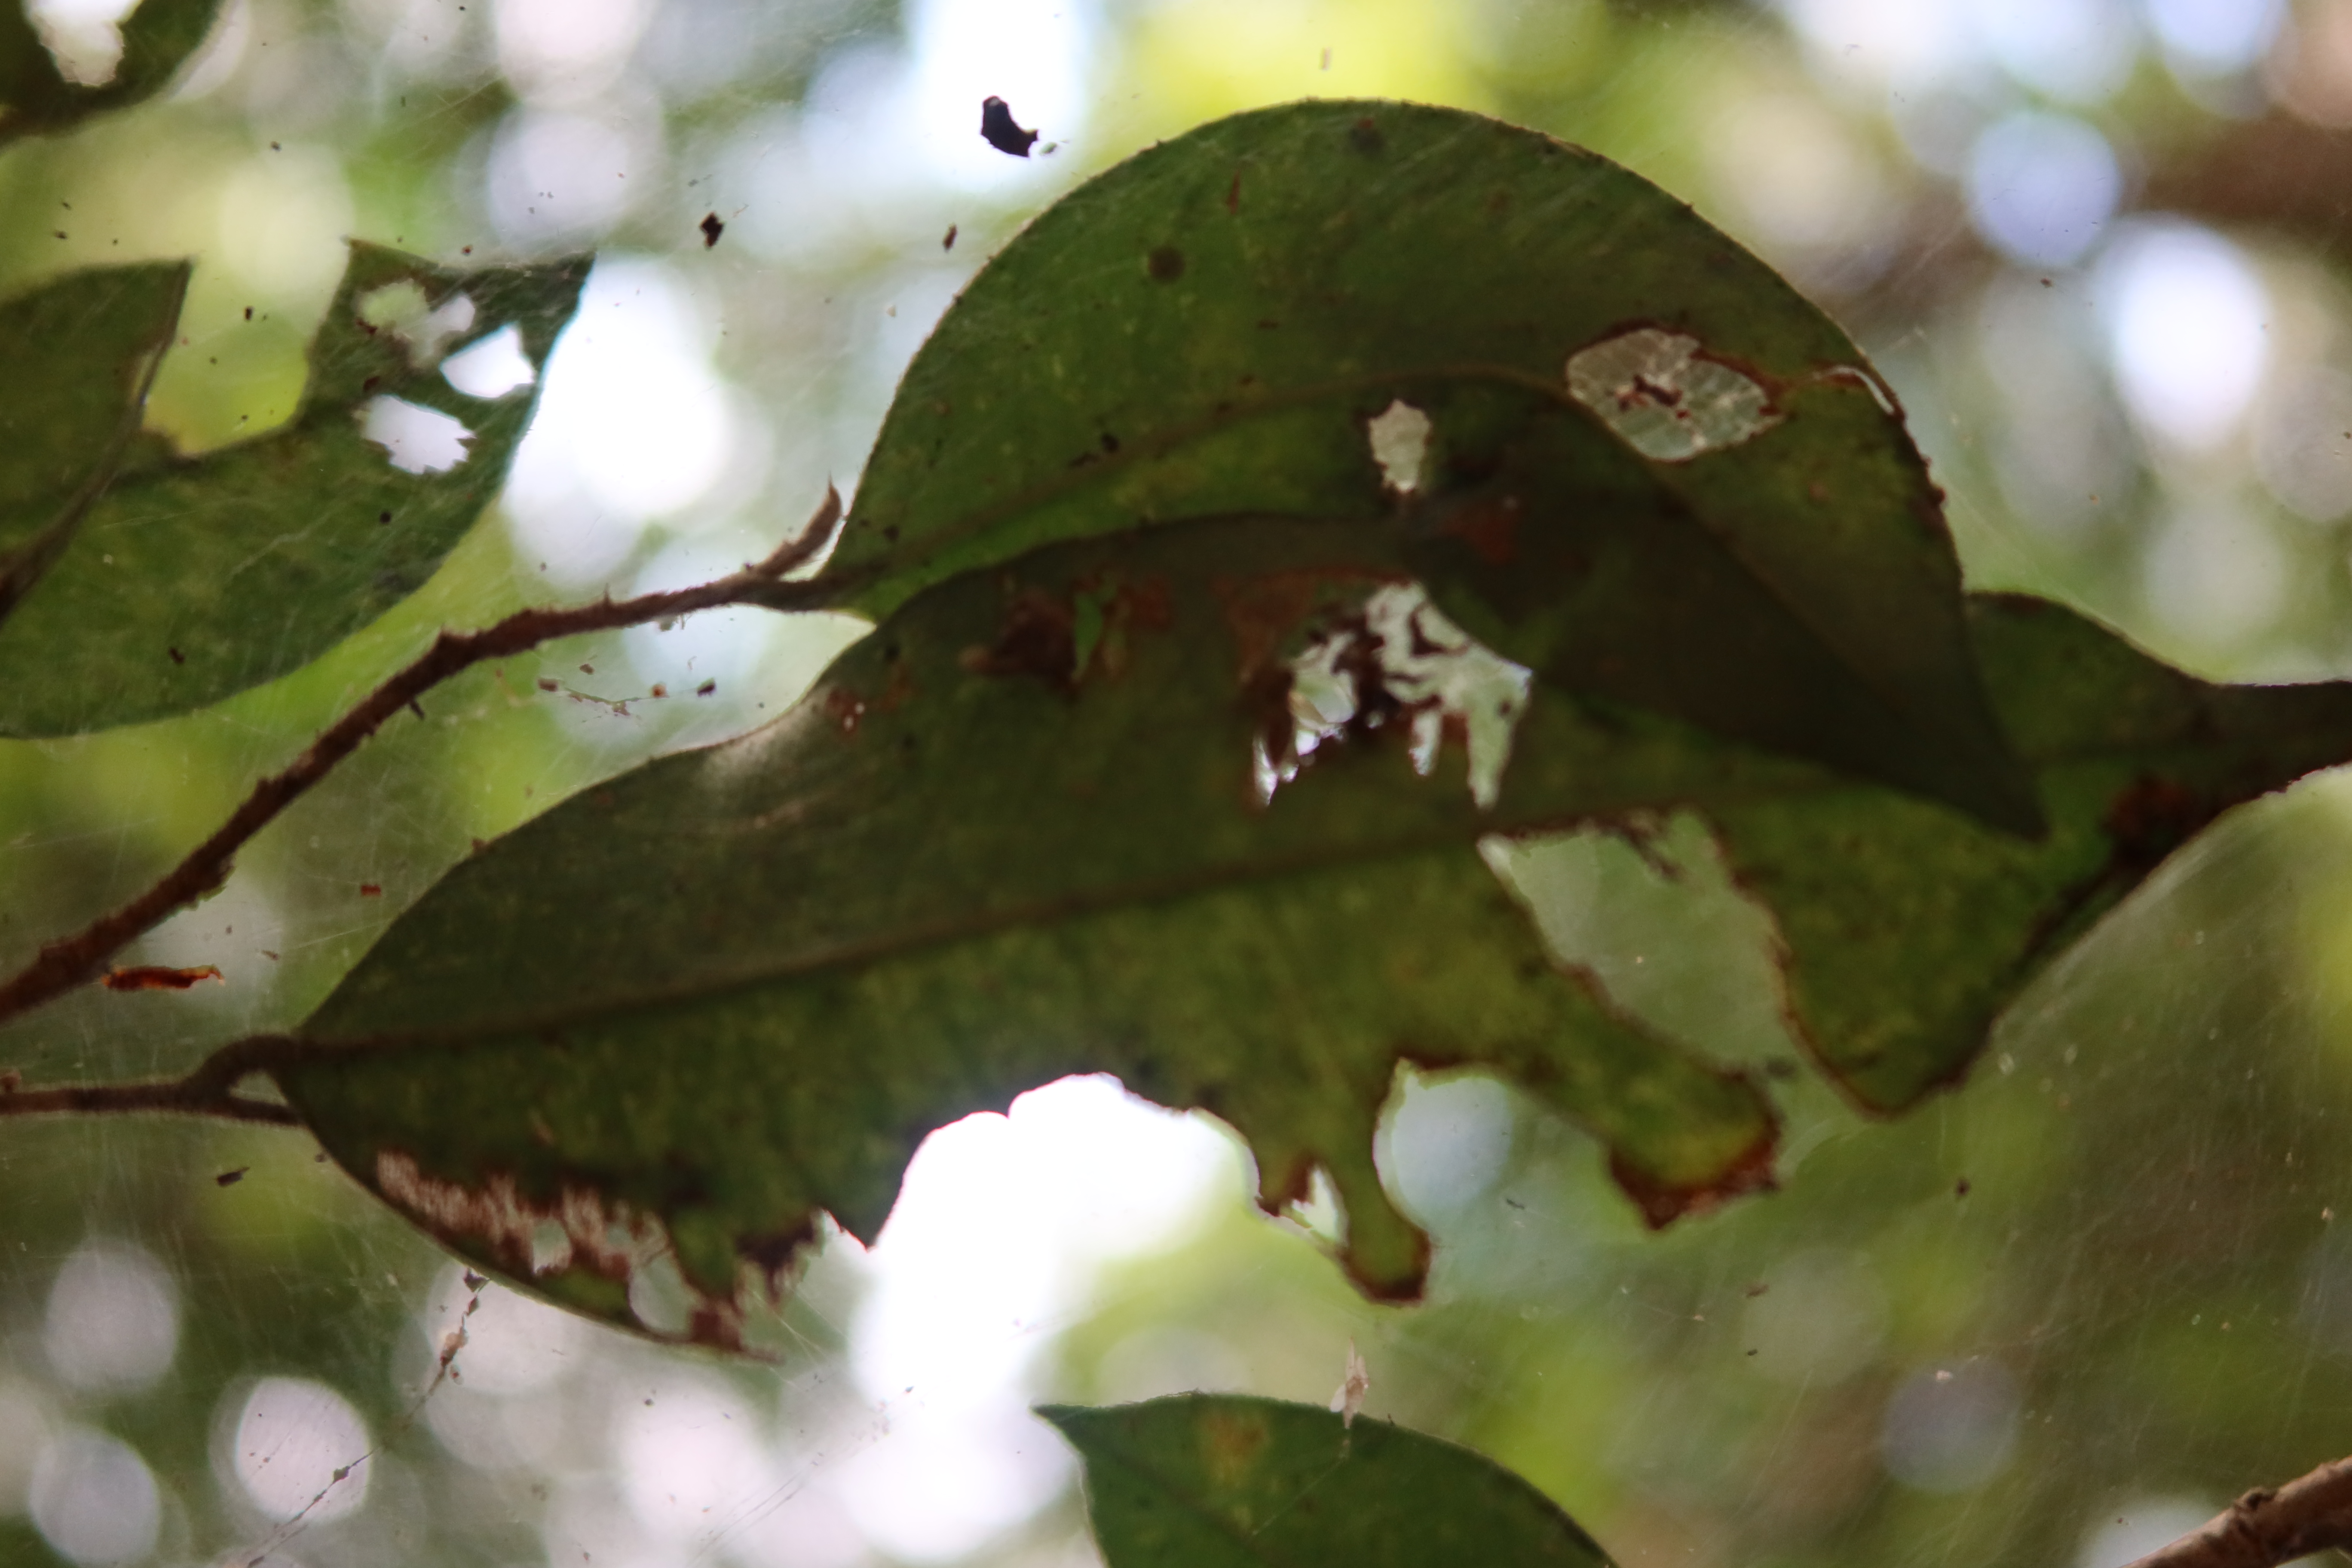
Label: Anthracnose